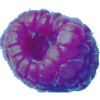
Label: Raspberry 1